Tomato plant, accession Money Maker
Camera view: tilt-top (135 deg); turntable rotation: 0 degrees
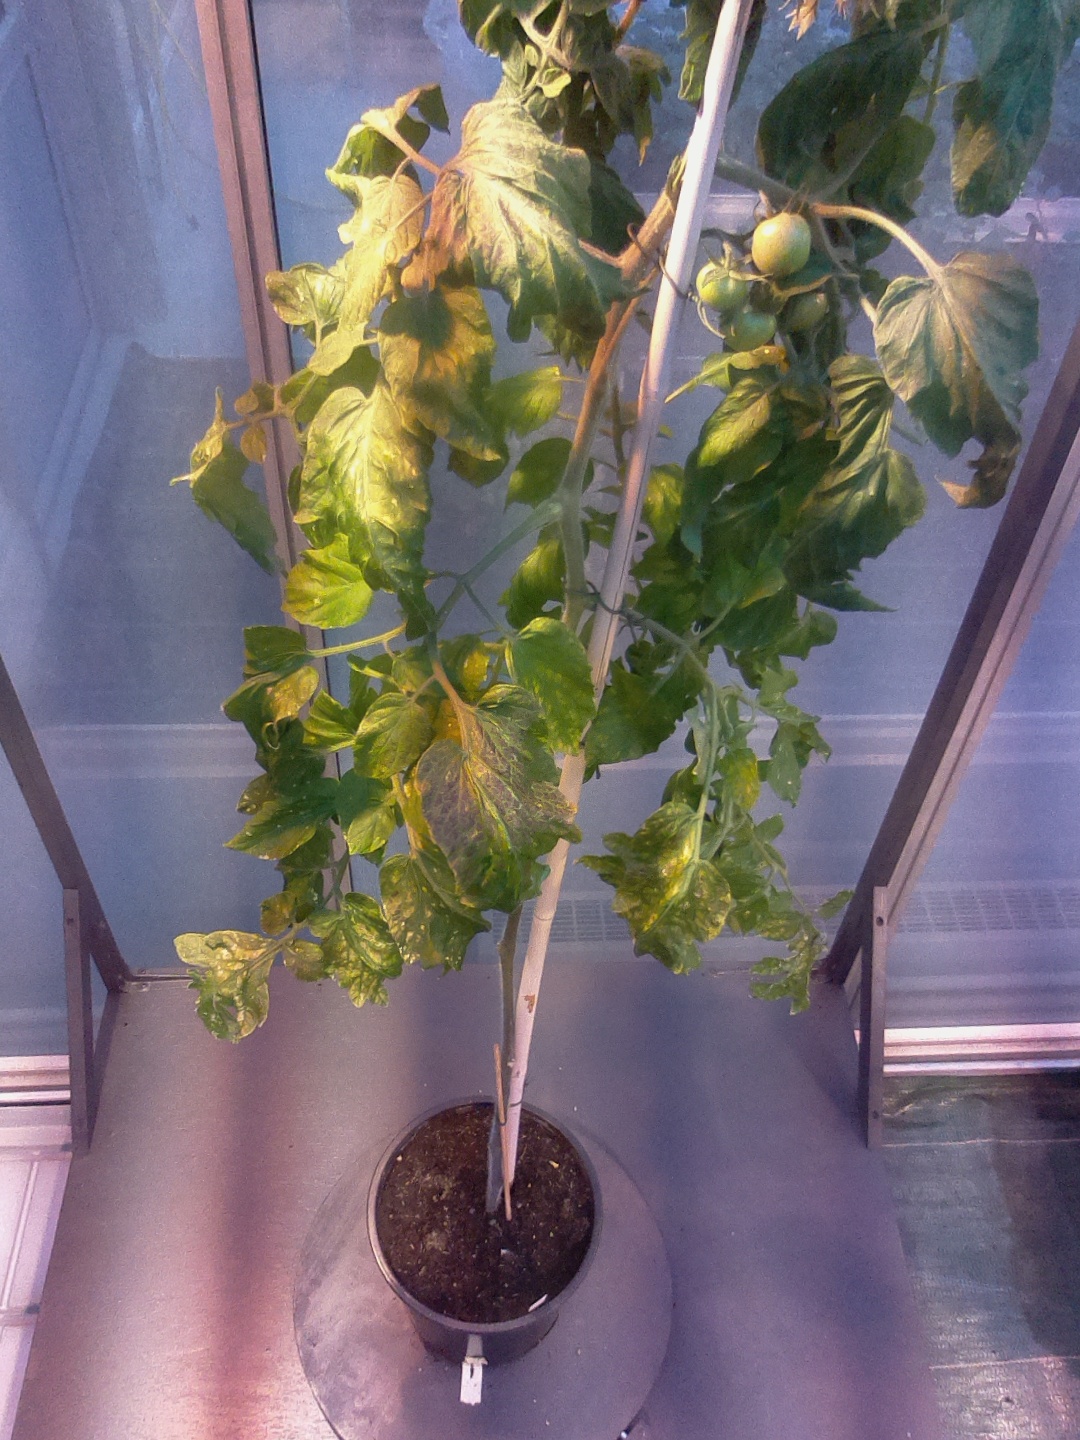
BBCH growth stage 73: 30%-40% of final fruit size